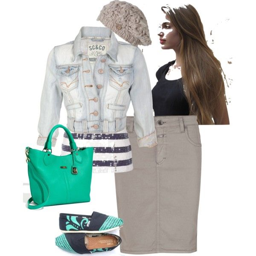
maybe with a pair of jeans ? :)